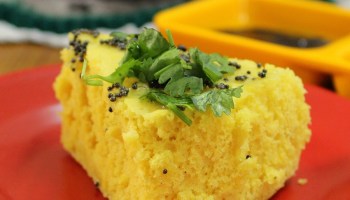
Dish: dhokla